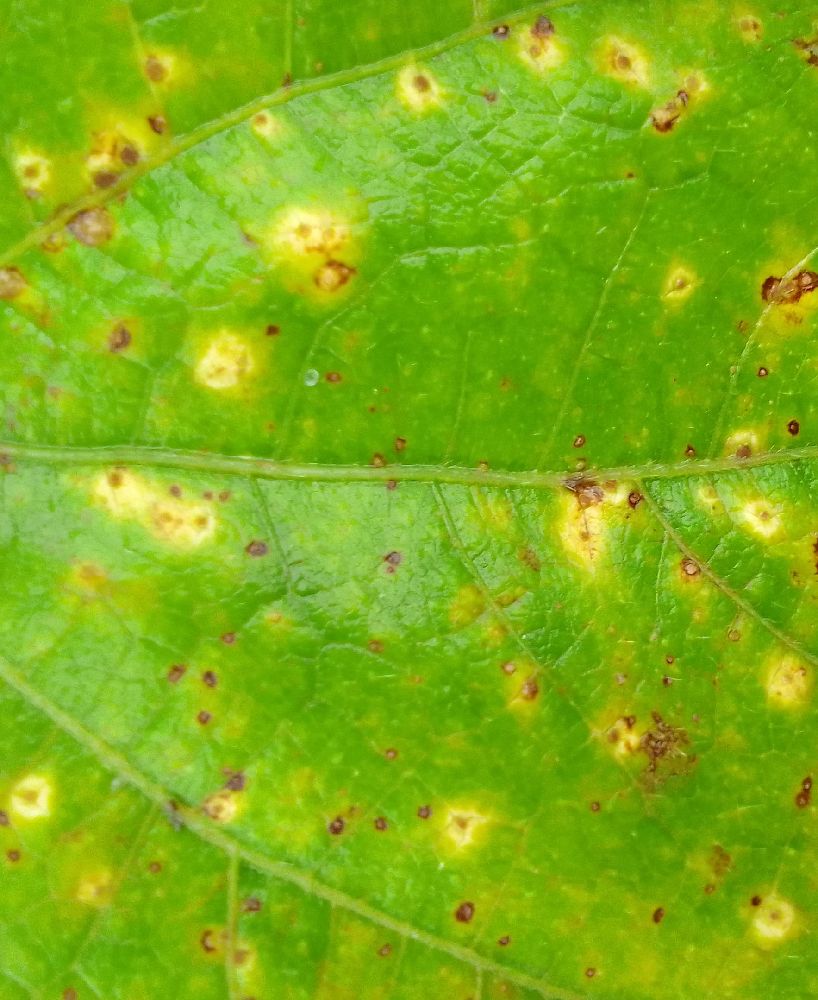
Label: rust